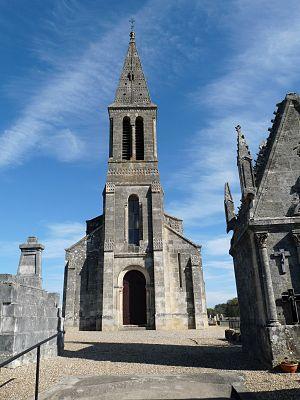
Eglise de Saint-Vivien-de-Blaye, Gironde, France
Saint-Vivien-de-Blaye est une commune du Sud-Ouest de la France, située dans le département de la Gironde.